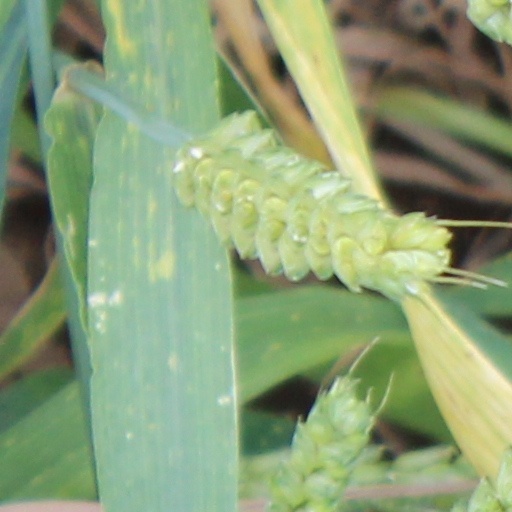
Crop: wheat